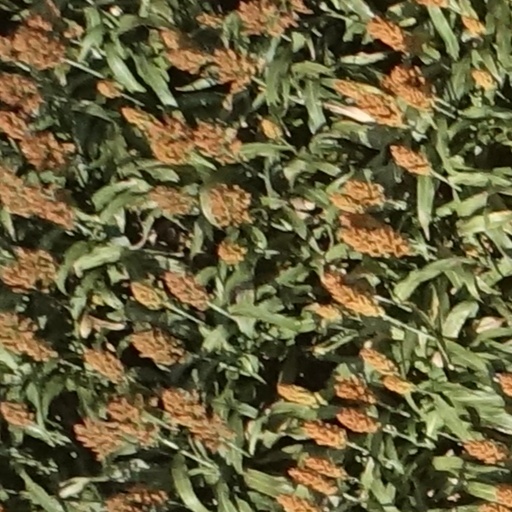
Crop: sorghum